Edinburgh Pharmacopoeia

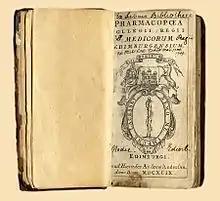
The title page of the first draft

The Edinburgh Pharmacopoeia was a medical guide consisting of recipes and methods for making medicine. It was first published by the Royal College of Physicians of Edinburgh in 1699 as the Pharmacopoea Collegii Regii Medicorum Edimburgensium. The Edinburgh Pharmacopeia merged with the London and Dublin Pharmacopoeia's in 1864 creating the British Pharmacopoeia.